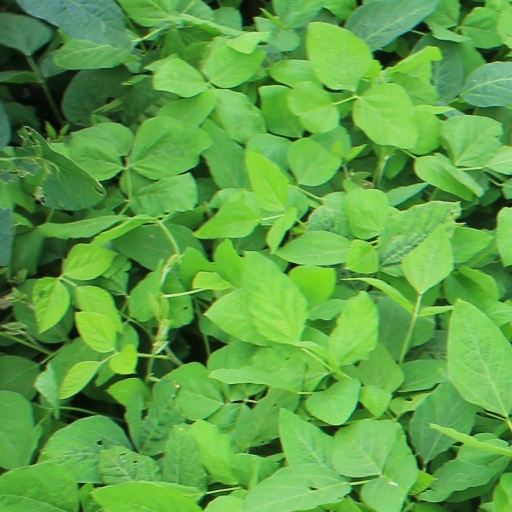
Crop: soybean